Describe the emotion expressed in this image:  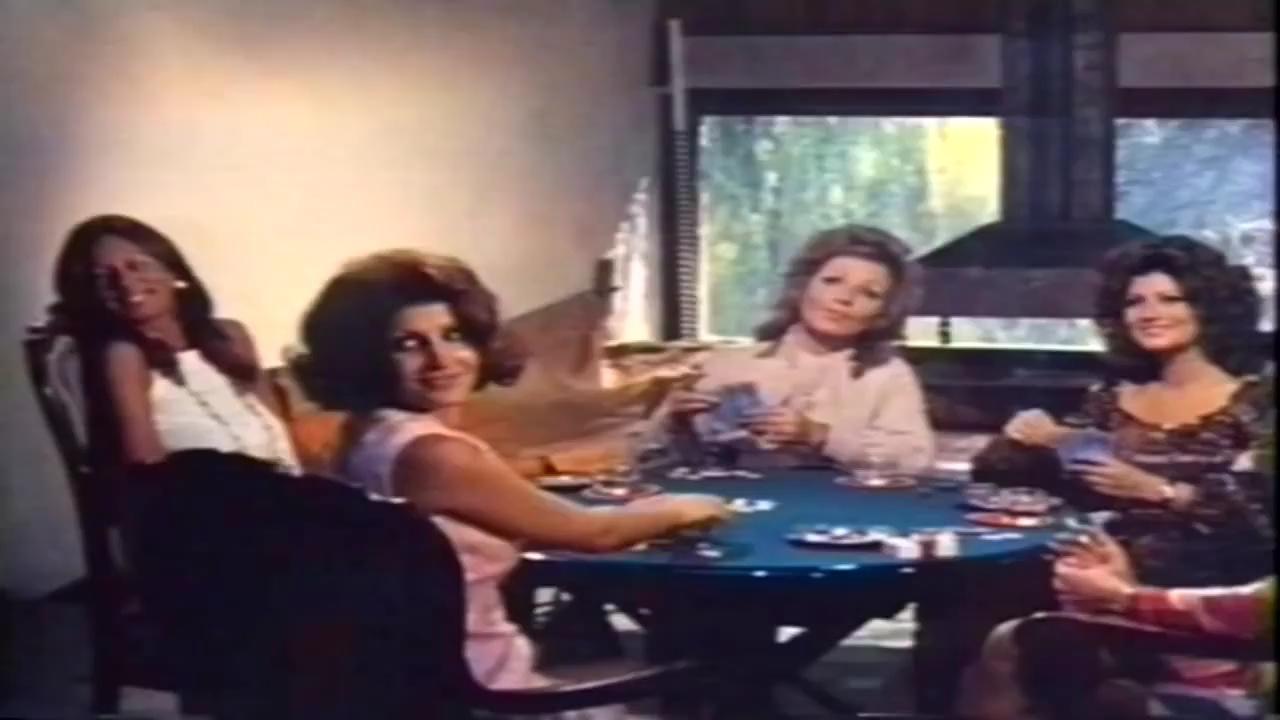
This person displays Fear, valence and arousal with high intensity.